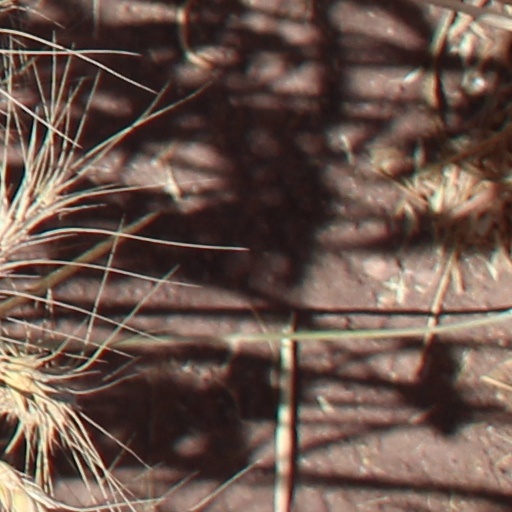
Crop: wheat